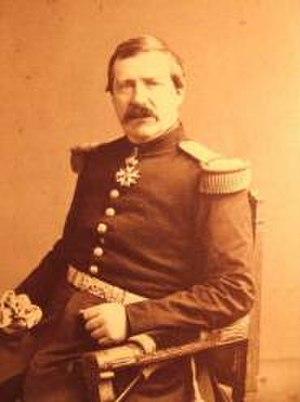
Charles Dejean, général français (1807-1872) Title Français
Le vicomte Pierre Charles Dejean, né le 16 février 1807 à Paris et mort dans la même ville le 30 juillet 1872, est un général et homme politique français.